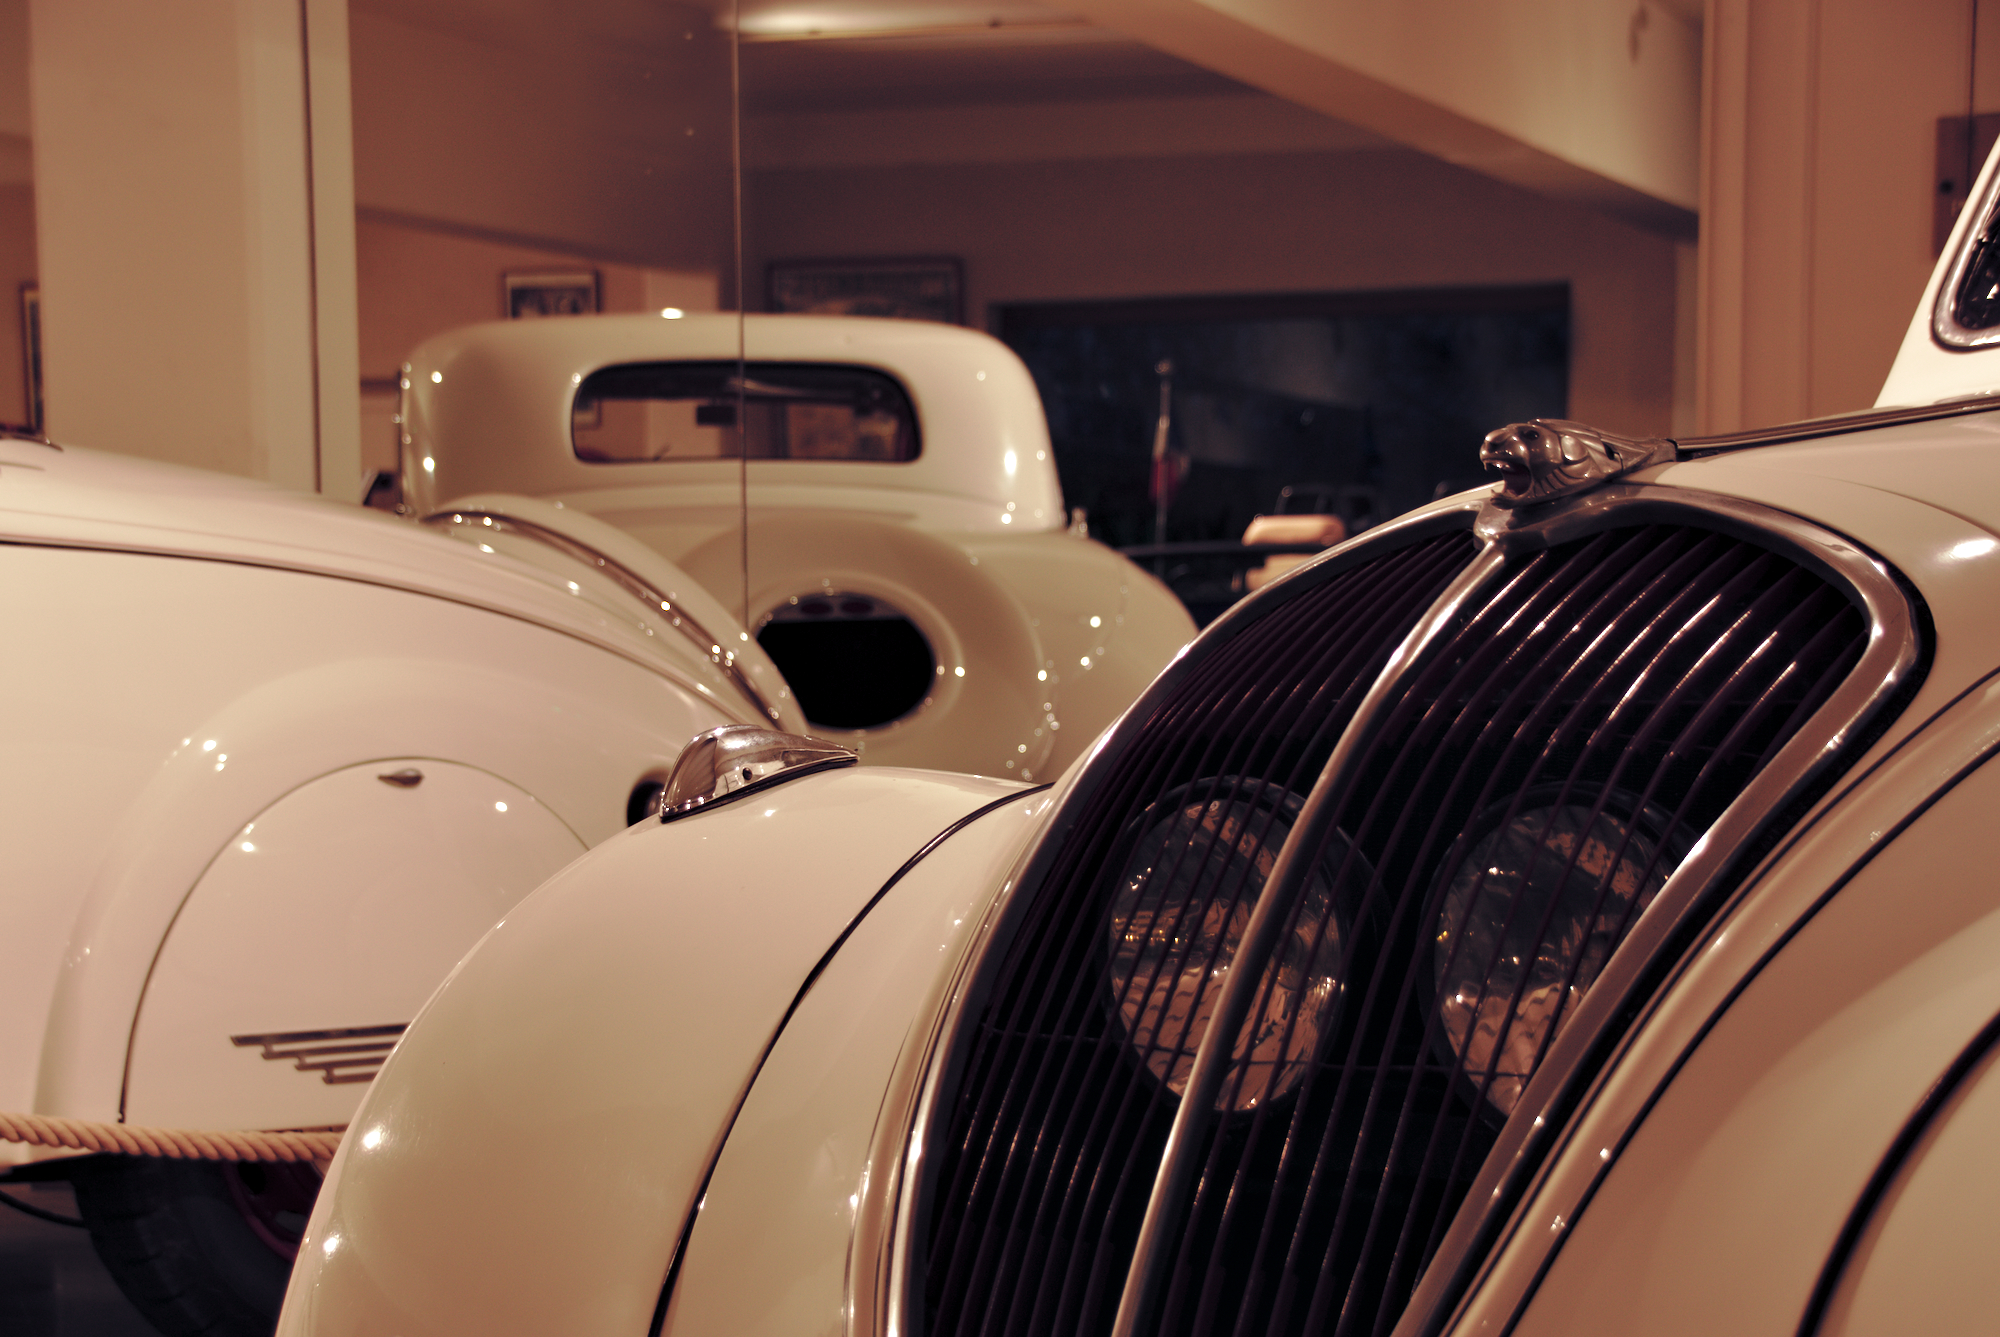
car, vintage, wheel, france, vehicle, museum, motor vehicle, vintage car, oldtimer, classic, brittany, lohac, antique car, hot rod, auto show, land vehicle, automobile make, automotive exterior, automotive design, luxury vehicle